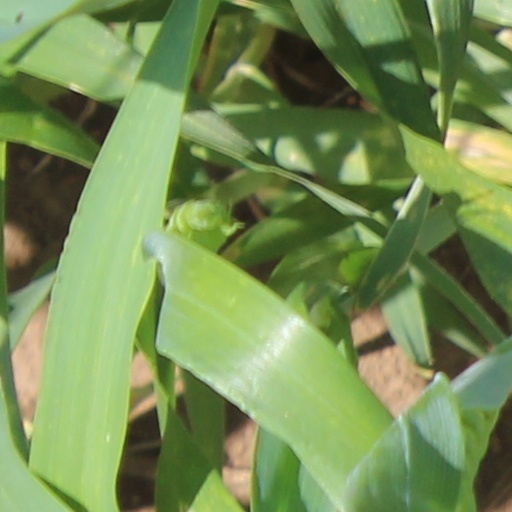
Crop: wheat